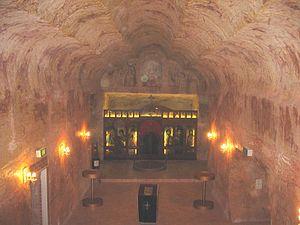
L'habitat troglodytique est, depuis la Préhistoire, une architecture, rudimentaire ou somptueuse, présente dans différentes traditions consistant à aménager des habitats souterrains ou creusés dans le rocher à flanc de montagne. Les maisons troglodytiques sont généralement creusées dans des roches sédimentaires ou volcaniques sous tous les climats. De l'abri sous roche au château ou à la cité souterraine, cette architecture a une fonction d'habitat temporaire ou permanent mais revêt traditionnellement d'autres usages domestiques ou agricoles et également, assez souvent, une fonction religieuse dans de multiples sociétés.